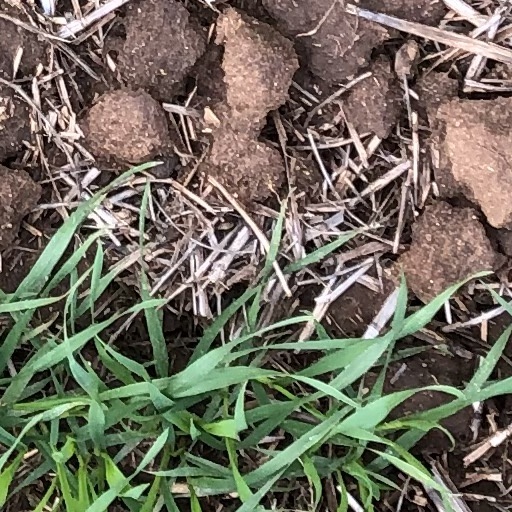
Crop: wheat